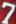
Number: 7